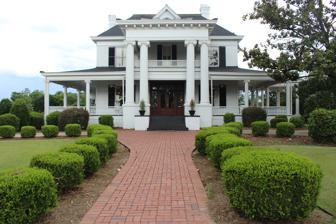
Building: James Price McRee House
Country: United States of America
Year built: 1907
Historic house in Georgia, United States United States historic place James Price McRee House U.S. National Register of Historic Places James Price McRee House, 2017 Show map of Georgia Show map of the United States Location 181 E. Broad St., Camilla, Georgia Coordinates 31°13′50″N 84°12′7″W / 31.23056°N 84.20194°W / 31.23056; -84.20194 Area 5 acres (2.0 ha) Built 1907 Built by Greer, Lloyd Architect Lockwood, T. Firth Architectural style Classical Revival NRHP reference No. 79000734 Added to NRHP December 11, 1979 The James Price McRee House in Camilla, Georgia , also known as McRee Hall , is a Classical Revival -style house built in 1907. It was designed by architect T. Firth Lockwood and it has a two-story portico at its front entrance.  It is regarded as one of the finest of several Classical Revival residences in Camilla. It was listed on the National Register of Historic Places in 1979. It was built for James Price McRee as a wedding present for his bride, Jeanette Wade, who was daughter of the Brooks County sheriff. The listing is for a 5 acres (2.0 ha) property with three contributing buildings . References